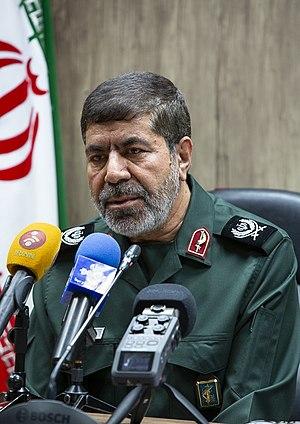
Ramezan Sharif est le porte-parole et le responsable des relations publiques du Corps des Gardiens de la révolution islamique. Il dirige également le département Intifada et Qods du Conseil de coordination de la propagation islamique.